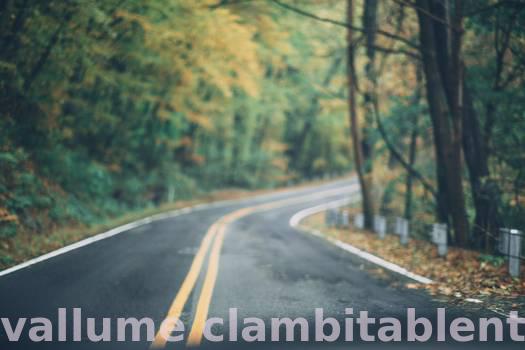
Label: Watermark